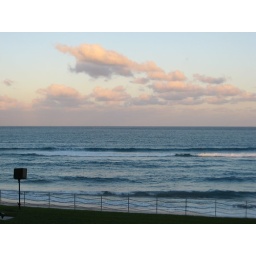
Evening sky over the ocean